Shepard tone

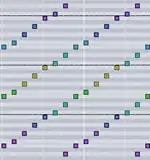
Figure 1: Shepard tones forming a Shepard scale, illustrated in a sequencer

Each square in Figure 1 indicates a tone, with any set of squares in vertical alignment together making one Shepard tone. The color of each square indicates the loudness of the note, with purple being the quietest and green the loudest. Overlapping notes that play at the same time are exactly one octave apart, and each scale fades in and fades out so that hearing the beginning or end of any given scale is impossible.